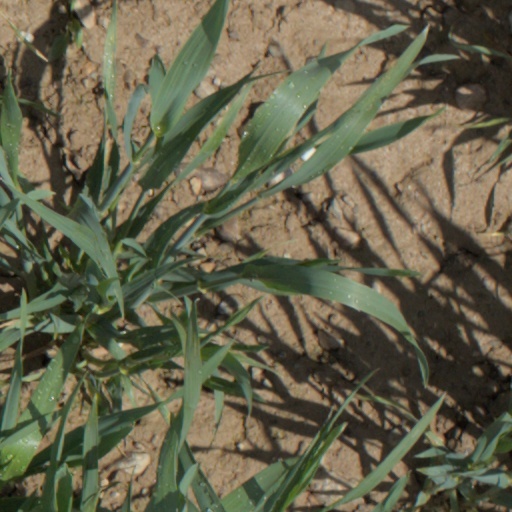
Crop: wheat